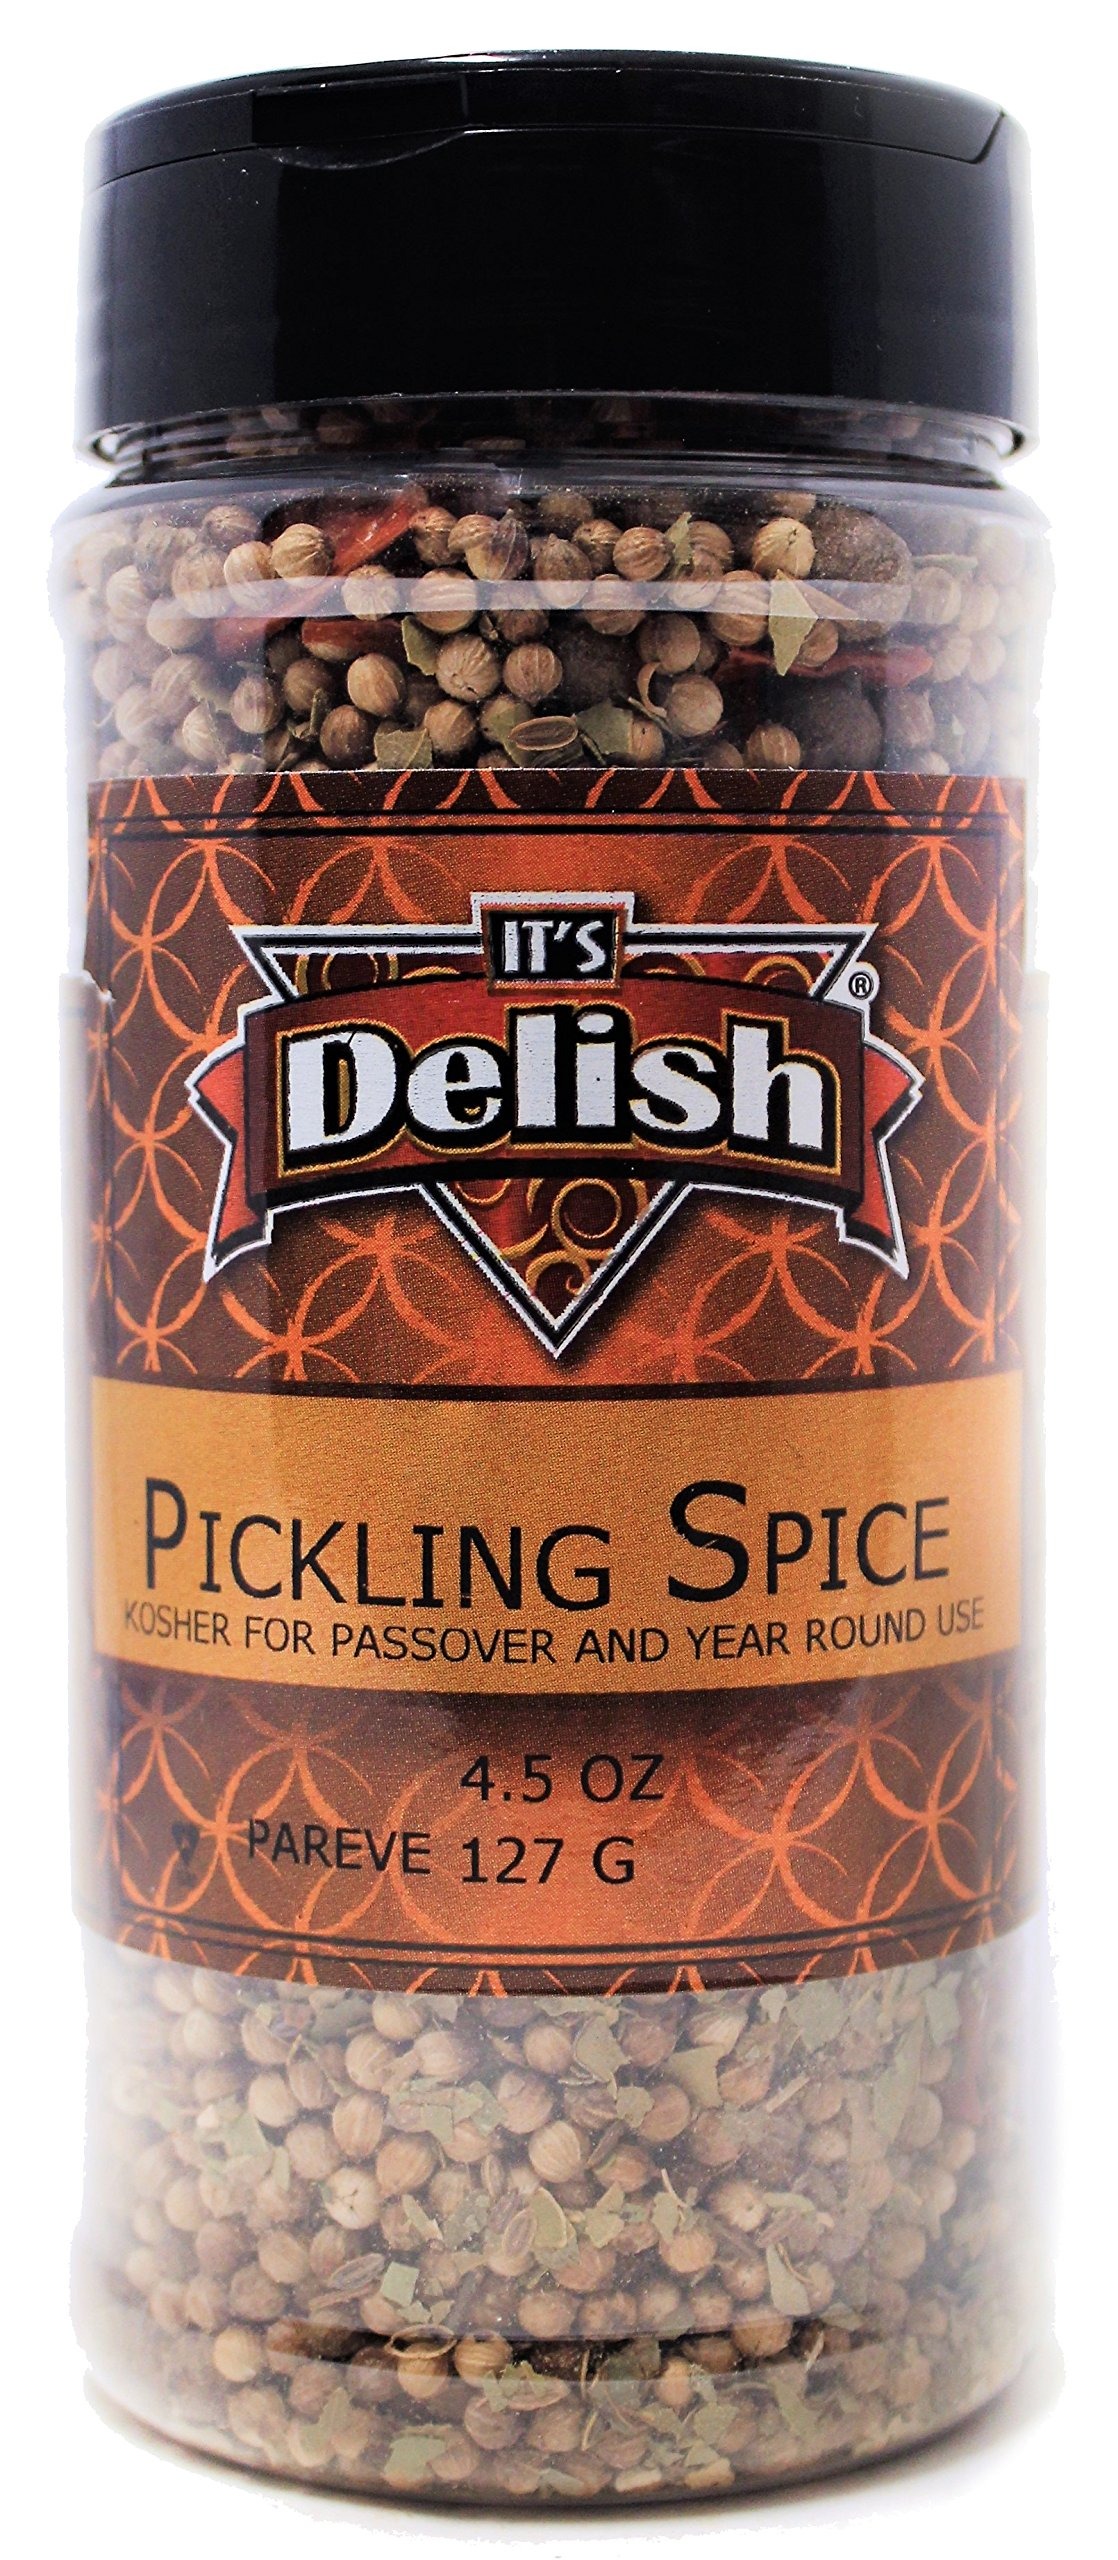
Item Name: Pickling Spice by Its Delish, 6 oz Jar
Bullet Point 1: PREMIUM Classic blend of high quality pickling spices, seeds and herbs
Bullet Point 2: VALUE 6 oz plastic jar with convenient cap by Its Delish
Bullet Point 3: TASTE & HEALTH Boost you recipes with bold taste. Enjoy for all your pickling and canning needs.
Bullet Point 4: CLASSIC BLEND of Mustard Seed, Coriander, Bay Leaves, Dill Seed, Chiles, Allspice.
Bullet Point 5: QUALITY Certified Kosher OU Packaged in the USA 100% All Natural Shipped to you fresh!
Product Description: <p></p><b>Pickling Spice by Its Delish, 6 Oz Medium Jar</b> <p></p> Classic old fashioned style pickling spice and seasoning. Stock up with our premium blend of spices, herbs and seeds seasoning, pickling, and canning pickles, bread, butter, tomatoes, peppers, eggs and onions. Also great for meat, poultry, fish or vegetables. Bon Appetit! <p></p><b>About It's Delish!</b> <p></p>It's Delish was established in 1992 and is located in North Hollywood, California. It's Delish is a food manufacturer and distributor who produces over 500 gourmet food products including licorice, sour belts, taffies, caramels, Jordan almonds, chocolates, nuts, fruits, trail mixes, spices, and the spice blends. It's Delish also produces organics and all natural products. We give you the opportunity to order from the factory direct!<p></p>It’s Delish! prides itself on the four pillars that are at the foundation of everything we do.<p></p>Innovation Quality Value Service
Value: 1.0
Unit: Count

Price: 16.99